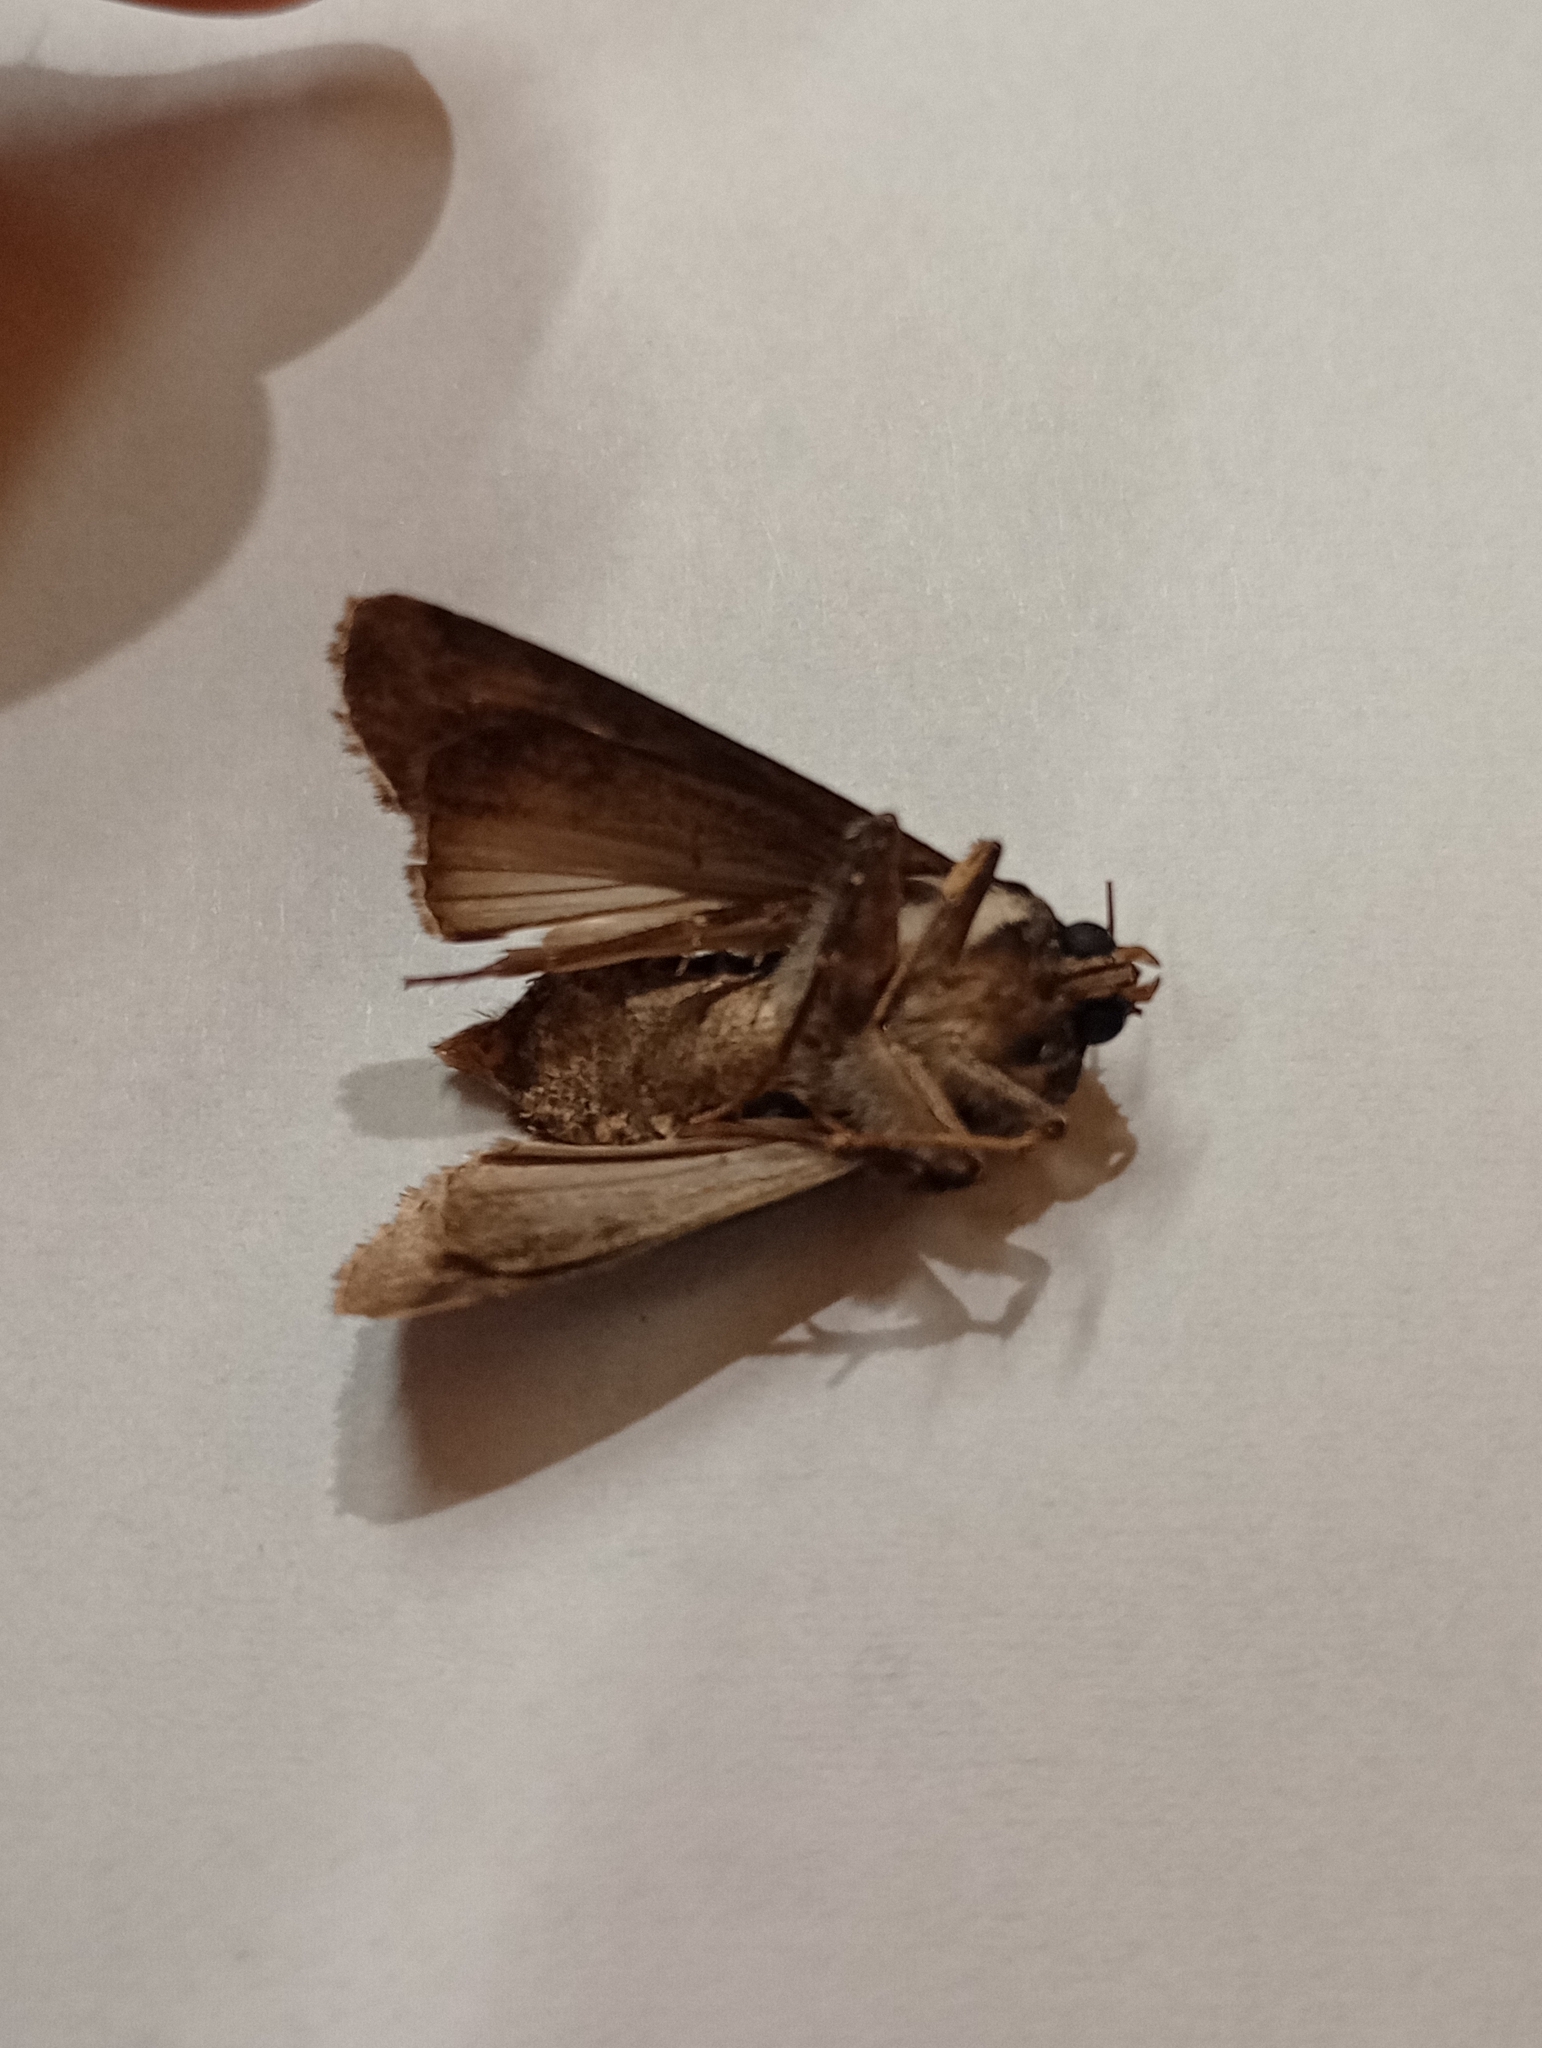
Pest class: cutworms